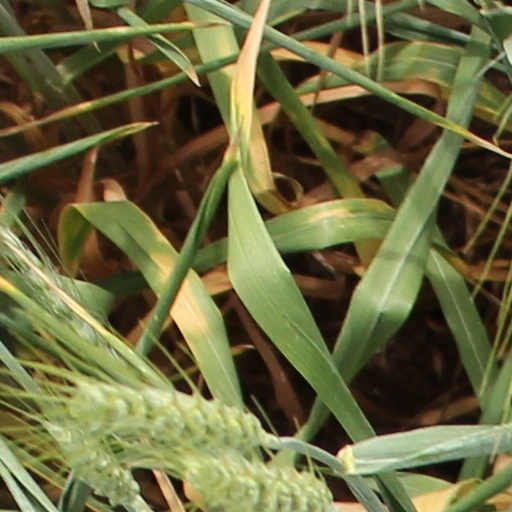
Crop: wheat